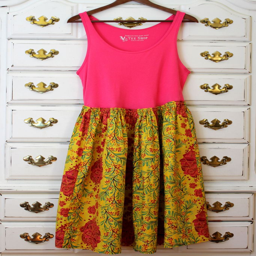
make a dress out of fabric & a tank top .